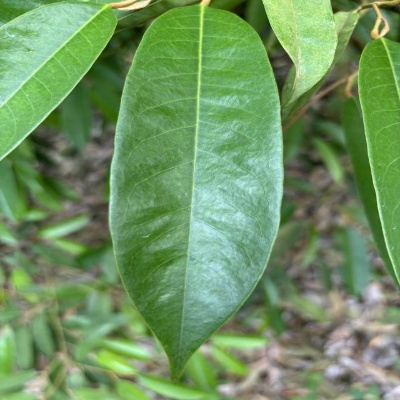
Label: Leaf_Healthy